Describe the emotion expressed in this image:  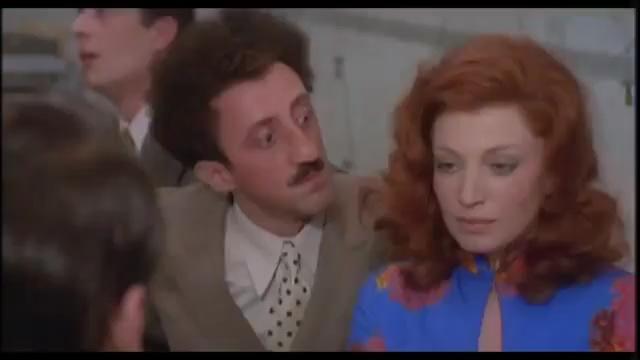
This person displays Fear, valence and arousal with moderate intensity.